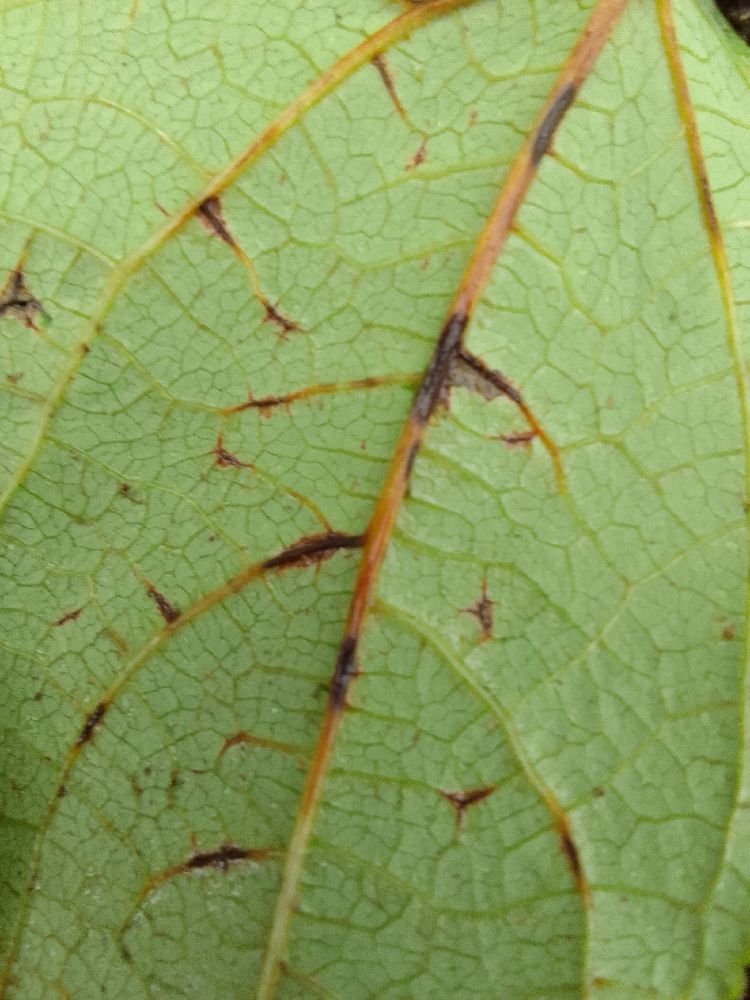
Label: anthracnose